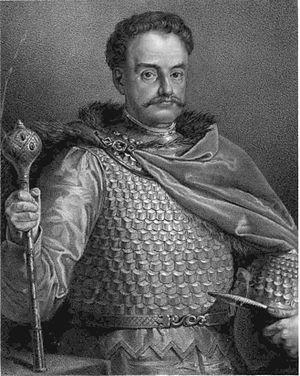
Les Hetmans du Royaume de Pologne et du Grand-duché de Lituanie sont les militaires les plus hauts gradés de la République des Deux Nations. Le titre de grand-hetman de la Couronne polonaise est créé en 1505. Il sera donné au chef de l'armée polonaise jusqu'en 1581. Il peut être délivré pour la durée d'une campagne ou de la guerre. Plus tard, comme tous les titres en usage au Royaume de Pologne et au sein de la République, il devient un titre permanent. Il ne peut être révoqué à moins que la trahison ne soir avérée. Les Hetmans ne sont pas rémunérés par le trésor royal.